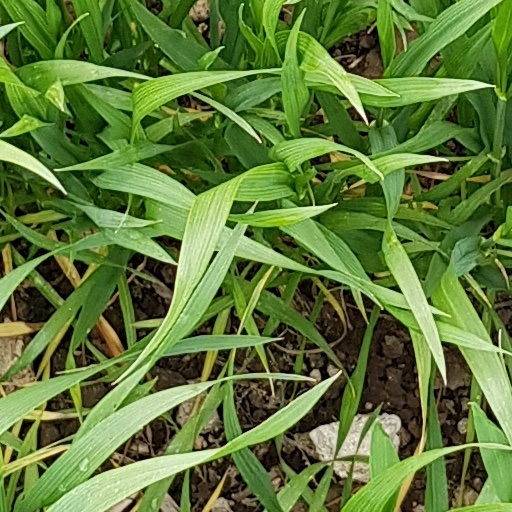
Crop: wheat